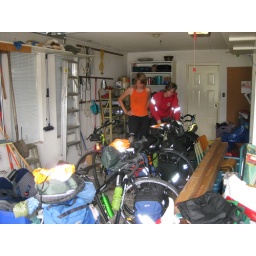
Six bikes and no cars in this garage. How sweet is that!